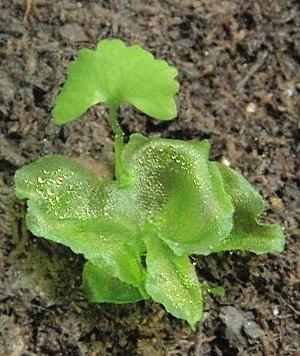
L'alternance de générations est une caractéristique du cycle de vie des plantes. Une génération est un stade de développement multicellulaire issu d’un stade cellulaire et produisant un stade cellulaire. La génération produisant des gamètes est le gamétophyte, et la génération produisant des spores est le sporophyte. De façon générale, un gamétophyte alterne avec un sporophyte. À maturité, le sporophyte produit des spores.